Dolby Atmos

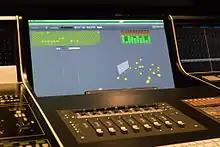
Dolby Atmos Monitor at SoundFirm, Melbourne, Australia

The first Dolby Atmos installation was in the El Capitan Theatre in Los Angeles, for the premiere of "Brave" in June 2012. Throughout 2012, it saw a limited release of about 25 installations worldwide, with an increase to more than 300 locations in 2013. As of April 2023, there were over 7,800 cinema screens, across 105 countries, which supported or were committed to support Dolby Atmos. Dolby Atmos has also been adapted to a home theater format and is the audio component of Dolby Cinema. Electronic devices from 2016 onwards, along with smartphones starting in 2017, have included support for Dolby Atmos recording and mixing capabilities. The full set of technical specifications for Dolby Digital Plus with Dolby Atmos are standardized and published in ETSI TS 103 420.